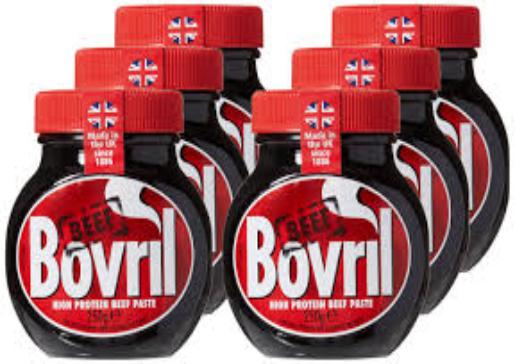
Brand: Bovril
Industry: Food